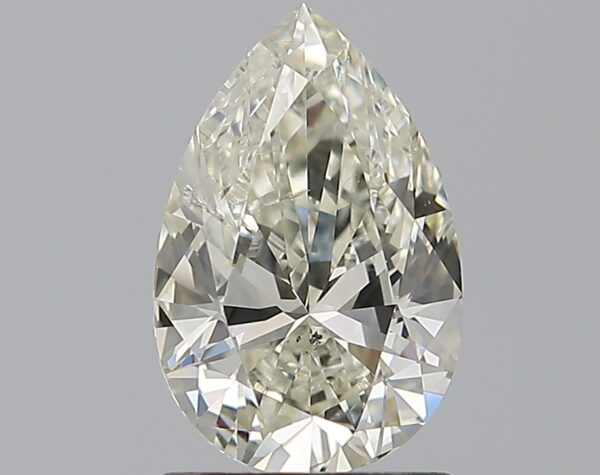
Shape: pear
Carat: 1.2
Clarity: SI2
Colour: K
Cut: VG
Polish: EX
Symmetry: VG
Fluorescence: F
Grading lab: GIA
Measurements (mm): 8.98 x 5.87 x 3.65